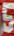
Number: 5